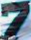
Number: 7